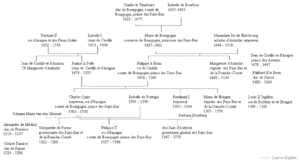
Habitée au Paléolithique inférieur, la Franche-Comté fut relativement unie dès l'Antiquité. À l'origine territoire des Séquanes, elle passa sous domination romaine après la chute de Vercingétorix. Occupée brièvement par les Burgondes après les Grandes invasions, elle fut annexée par les Francs en 534. Après la mort de Charlemagne, elle changea de maître plusieurs fois, faisant partie, selon l'époque, du Saint-Empire romain germanique, du royaume de France ou des États bourguignons. Ce n'est qu'en 1678 par le traité de Nimègue que la Franche-Comté deviendra définitivement française.